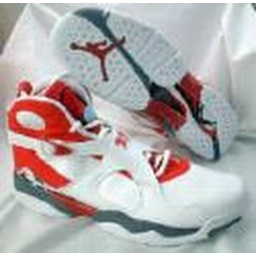
these are my shoes for all perties and games or just to hang out in the house